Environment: real
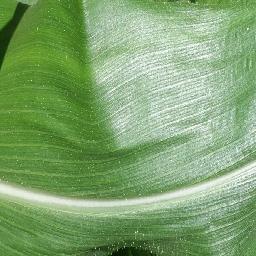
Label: healthy